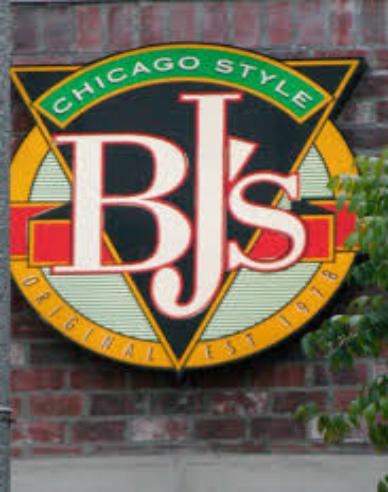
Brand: BJ's Restaurant
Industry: Others